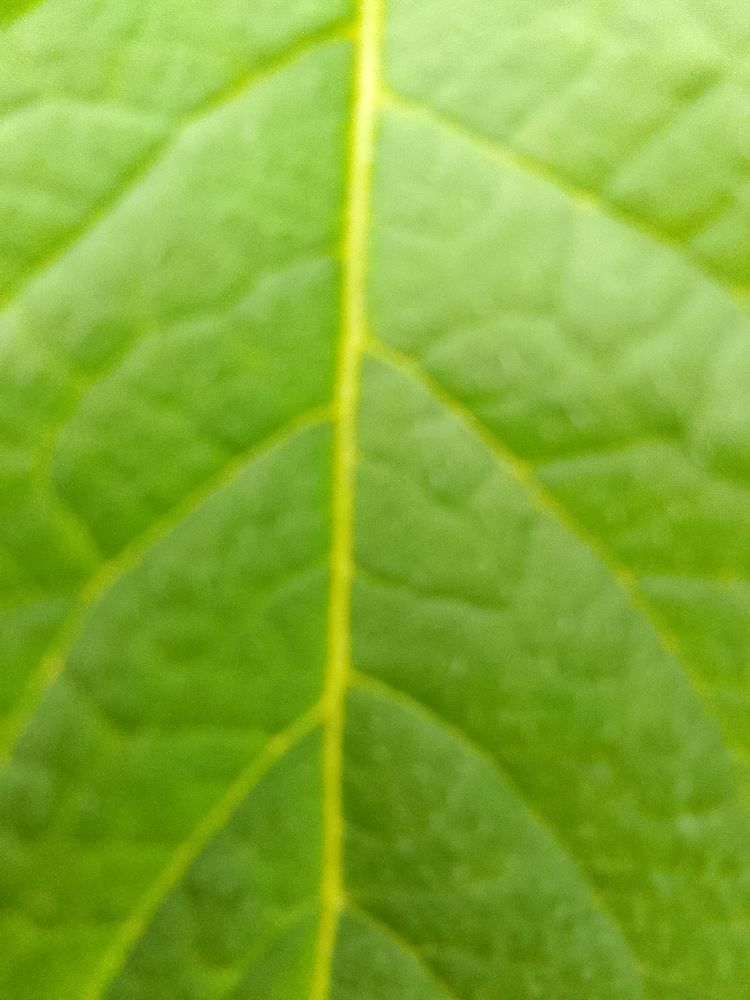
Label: Healthy